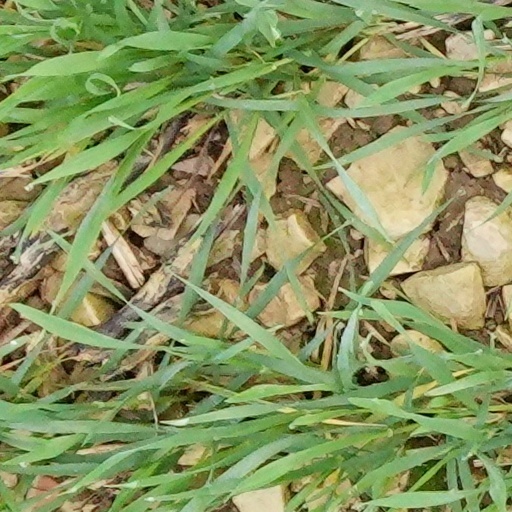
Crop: wheat